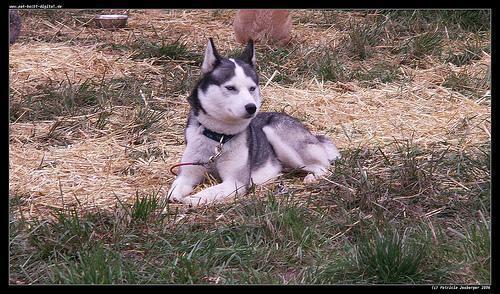
malamute